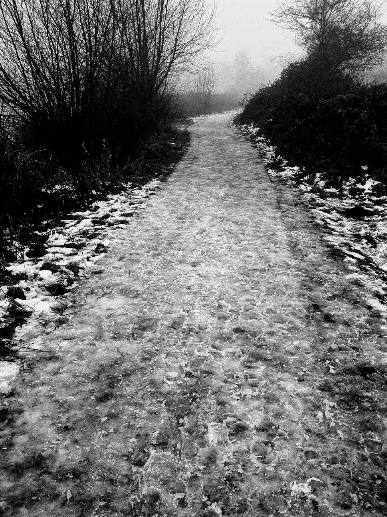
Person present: No